Yellowknife Bay, Mars

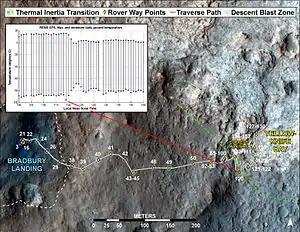
"Curiosity"s path from Bradbury Landing to Yellowknife Bay and the geologic way-points along the way.

Yellowknife Bay is a 5-meter geologic depression located in the large impact crater known as Gale Crater. The Crater is located on Mars near the northwestern part of the Aeolis quadrangle just south of the planet's equator. The crater's central feature is a mountain called Aeolis Mons, nicknamed Mount Sharp. Geologic units in the interior of the crater offer a wide range of relative ages of the impact and provide a detailed geologic history of activities within the crater.